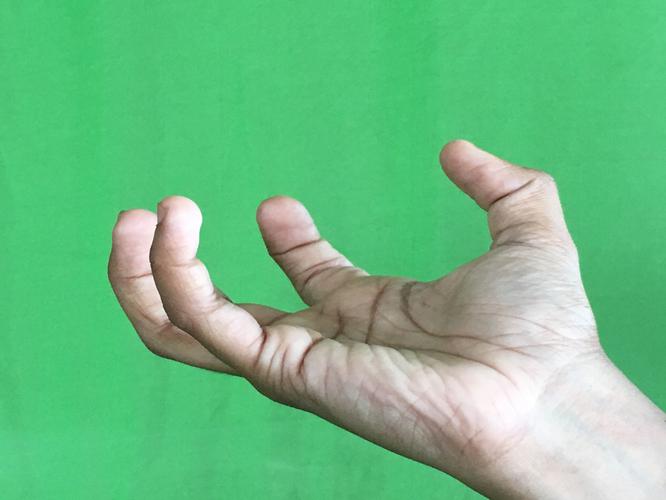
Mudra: Padmakosha
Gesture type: single_hand